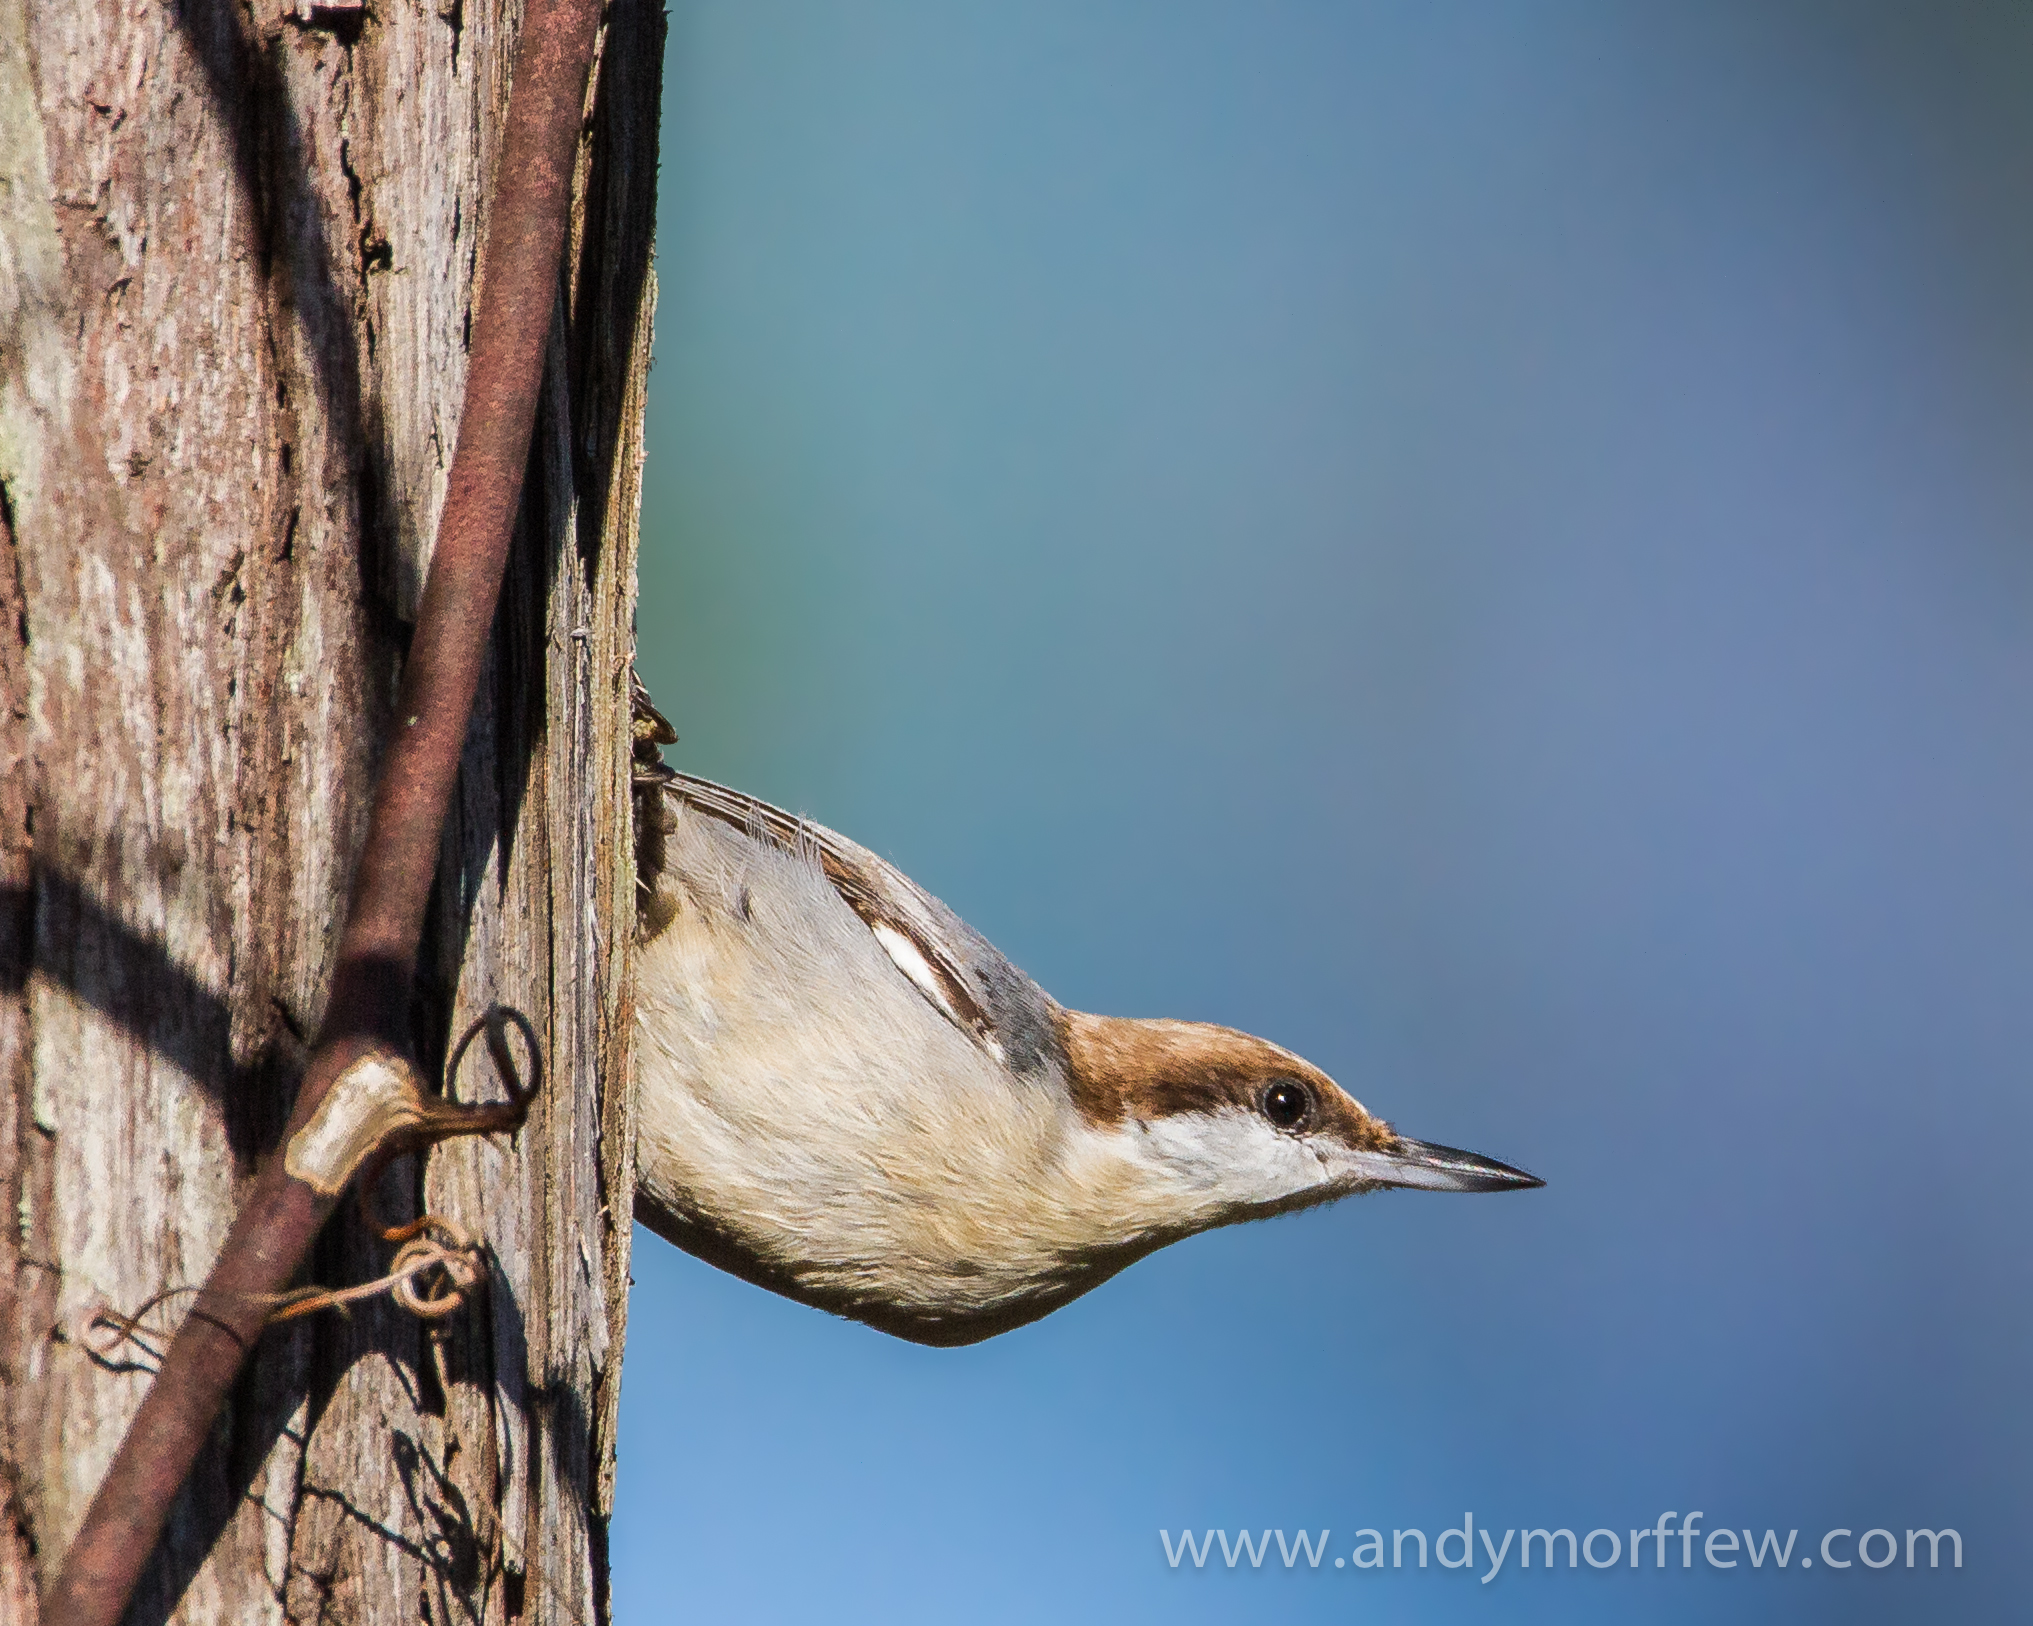
branch, bird, wing, wildlife, beak, fauna, close up, vertebrate, florida, andymorffew, morffew, naturethroughthelens, naples, brownheadednuthatch, perching bird